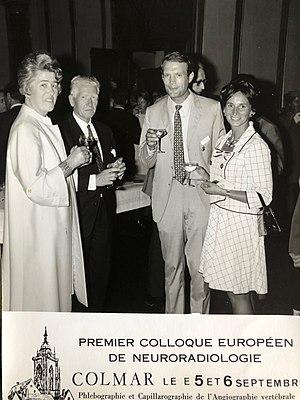
Rencotre avec Dr Peer Amundsen d'Oslo. (Colmar 1969) avec Denise
Roland Jean Louis Oberson est un médecin et un homme de lettres suisse.